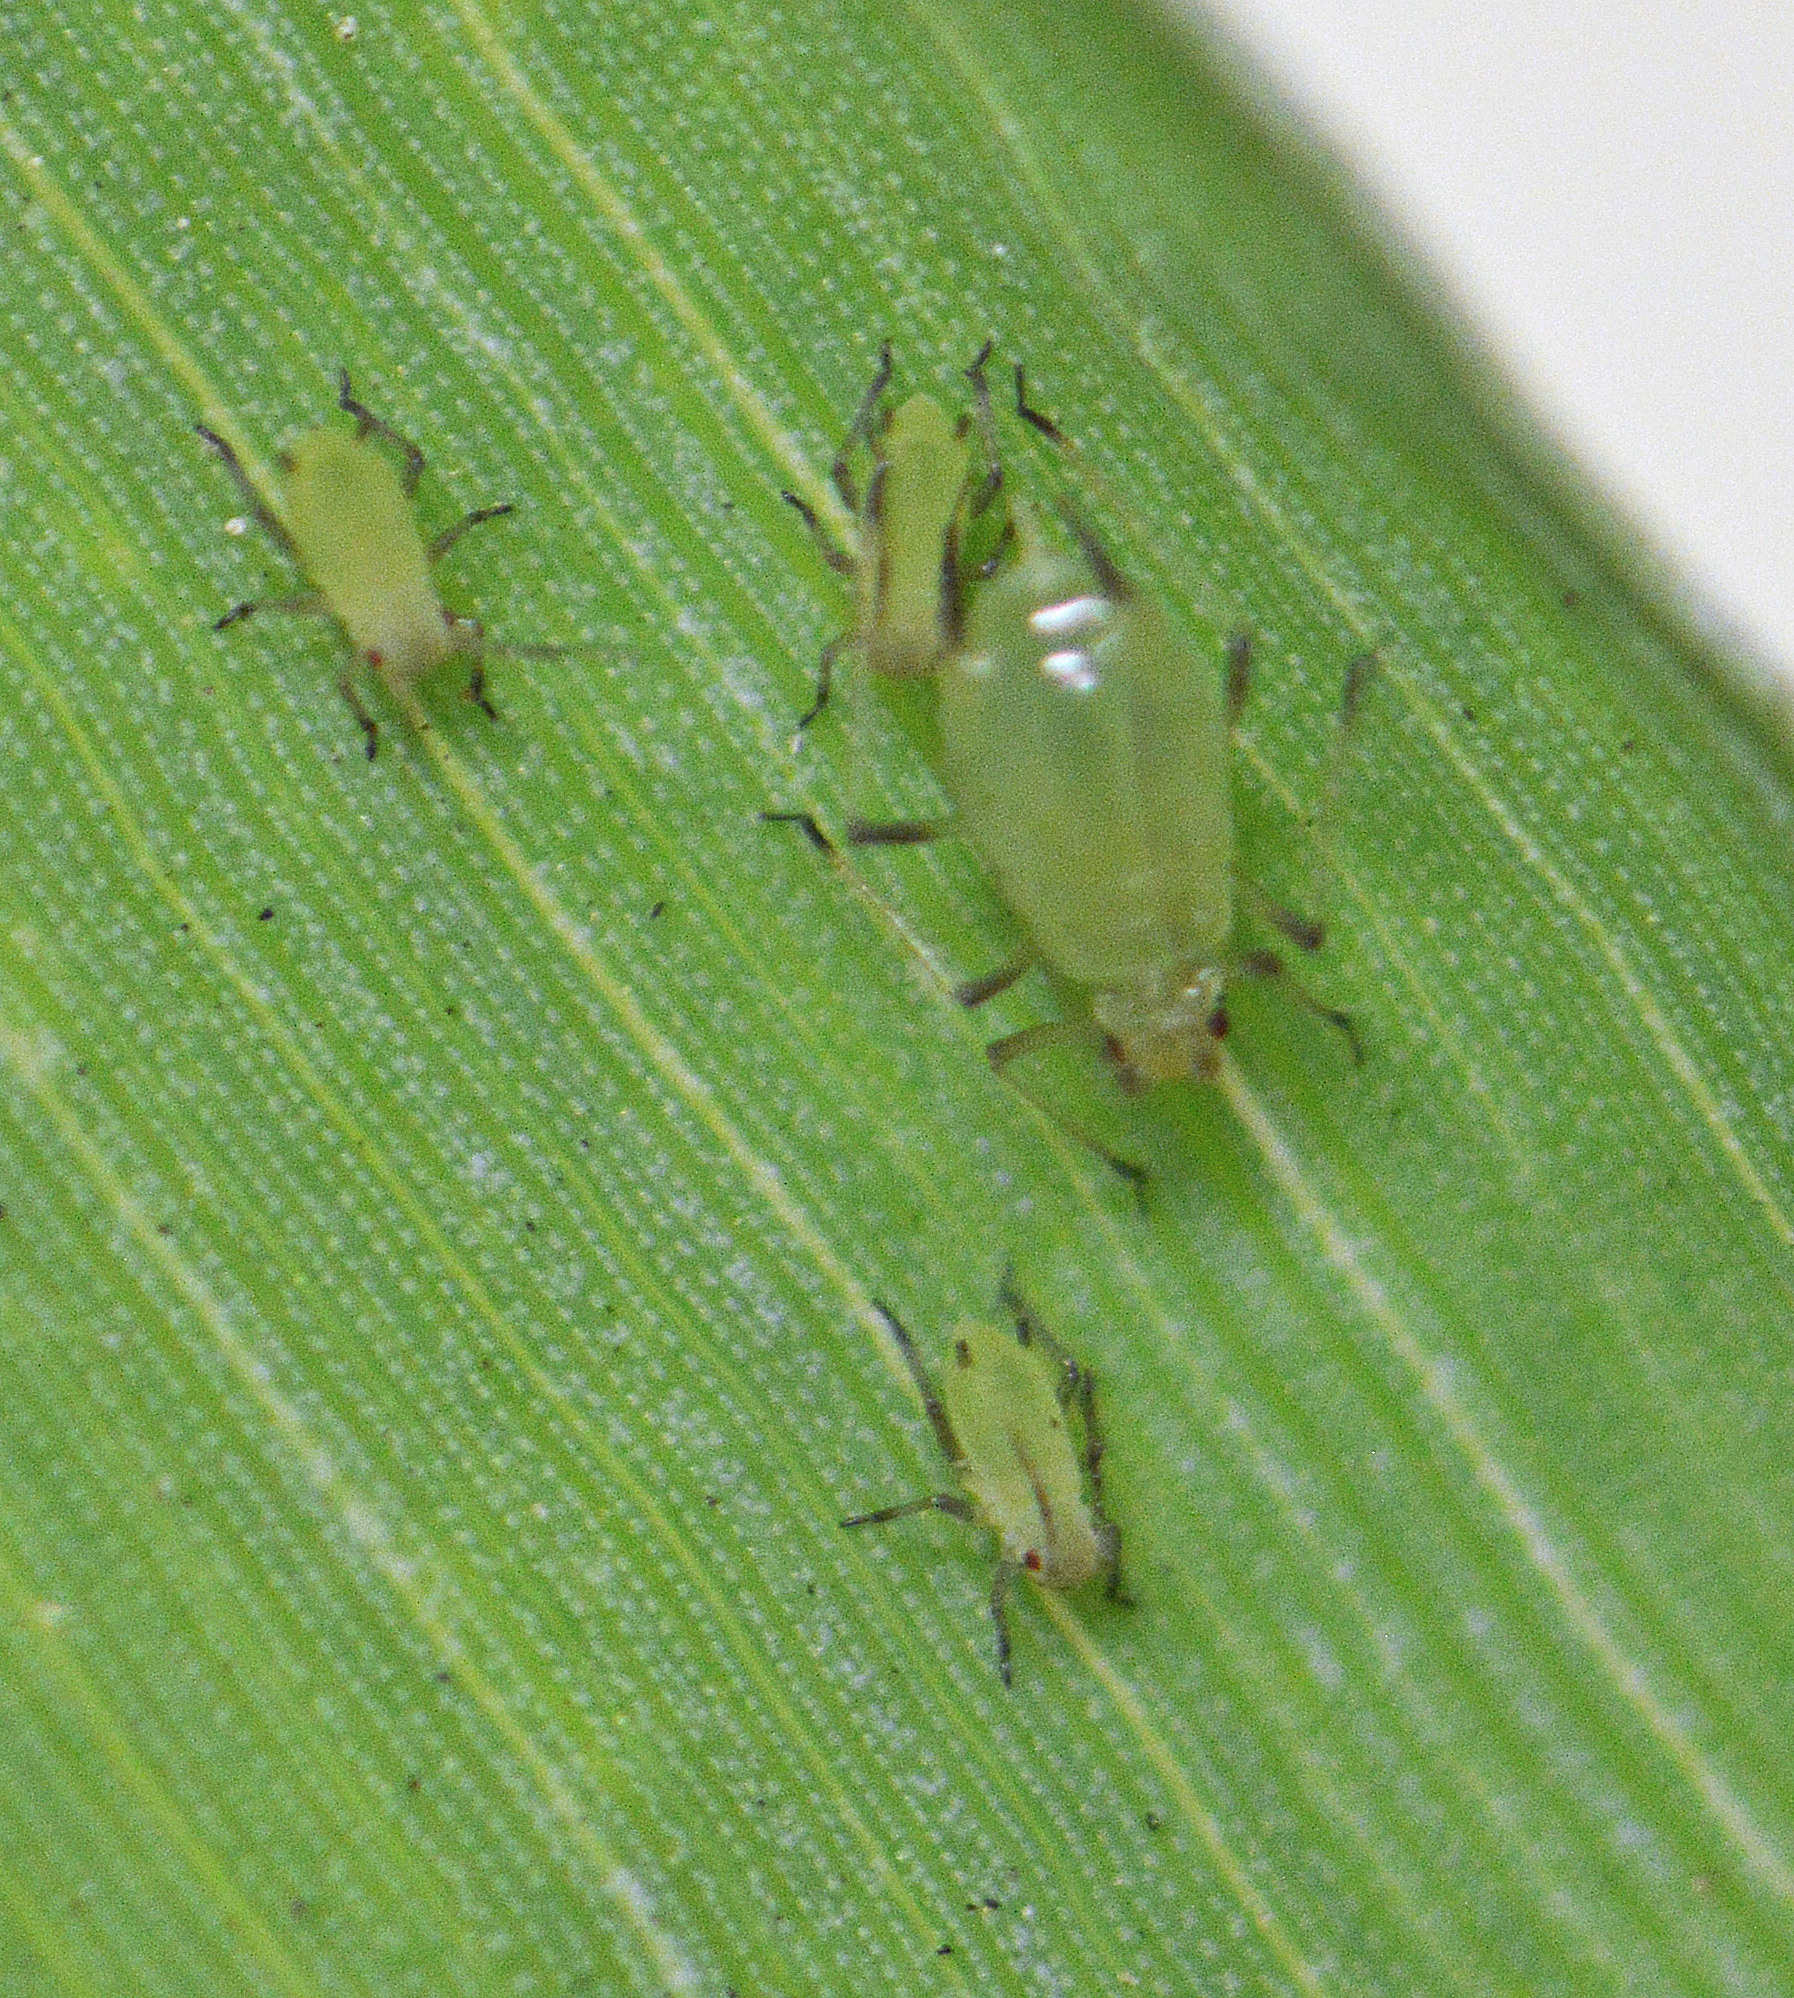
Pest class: english_grain_aphid